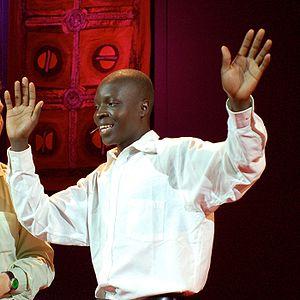
William Kamkwamba est un inventeur malawite, ingénieur et auteur. Il devient célèbre dans son pays en 2006, lorsqu'il construit une éolienne pour alimenter en électricité sa maison familiale, sise à Wimbe, en utilisant un tronc d'eucalyptus, des morceaux de bicyclette et du matériel récupéré dans une décharge voisine. Ensuite, il construit une pompe à eau, mue par l'énergie solaire, qui fournit pour la première fois l'eau potable à son village ; il bâtit aussi deux autres éoliennes, la plus haute mesurant douze mètres.